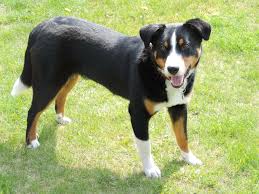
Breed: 234-n000091-Appenzeller